Takiyuddin Hassan

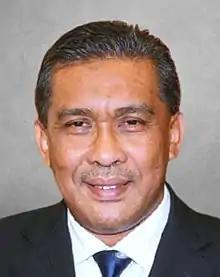

Takiyuddin bin Hassan (Jawi: تقي الدين بن حاج حسن; born 24 November 1961) is a Malaysian politician and lawyer from the Malaysian Islamic Party (PAS), a component party of the Perikatan Nasional (PN) coalition who has served as the Member of Parliament (MP) for Kota Bharu since May 2013. He served as the Minister of Energy and Natural Resources in the Barisan Nasional (BN) administration under former Prime Minister Ismail Sabri Yaakob from August 2021 to the collapse of the BN administration in November 2022, the Minister in the Prime Minister's Department in charge of Parliament and Law in the PN administration under Prime Minister Muhyiddin Yassin from March 2020 to the collapse of the PN administration in August 2021. In addition, he has served as the Secretary-General of PAS since June 2015 and Chief Whip of PN and PAS in the Dewan Rakyat and was the only member of the Public Accounts Committee from PAS.